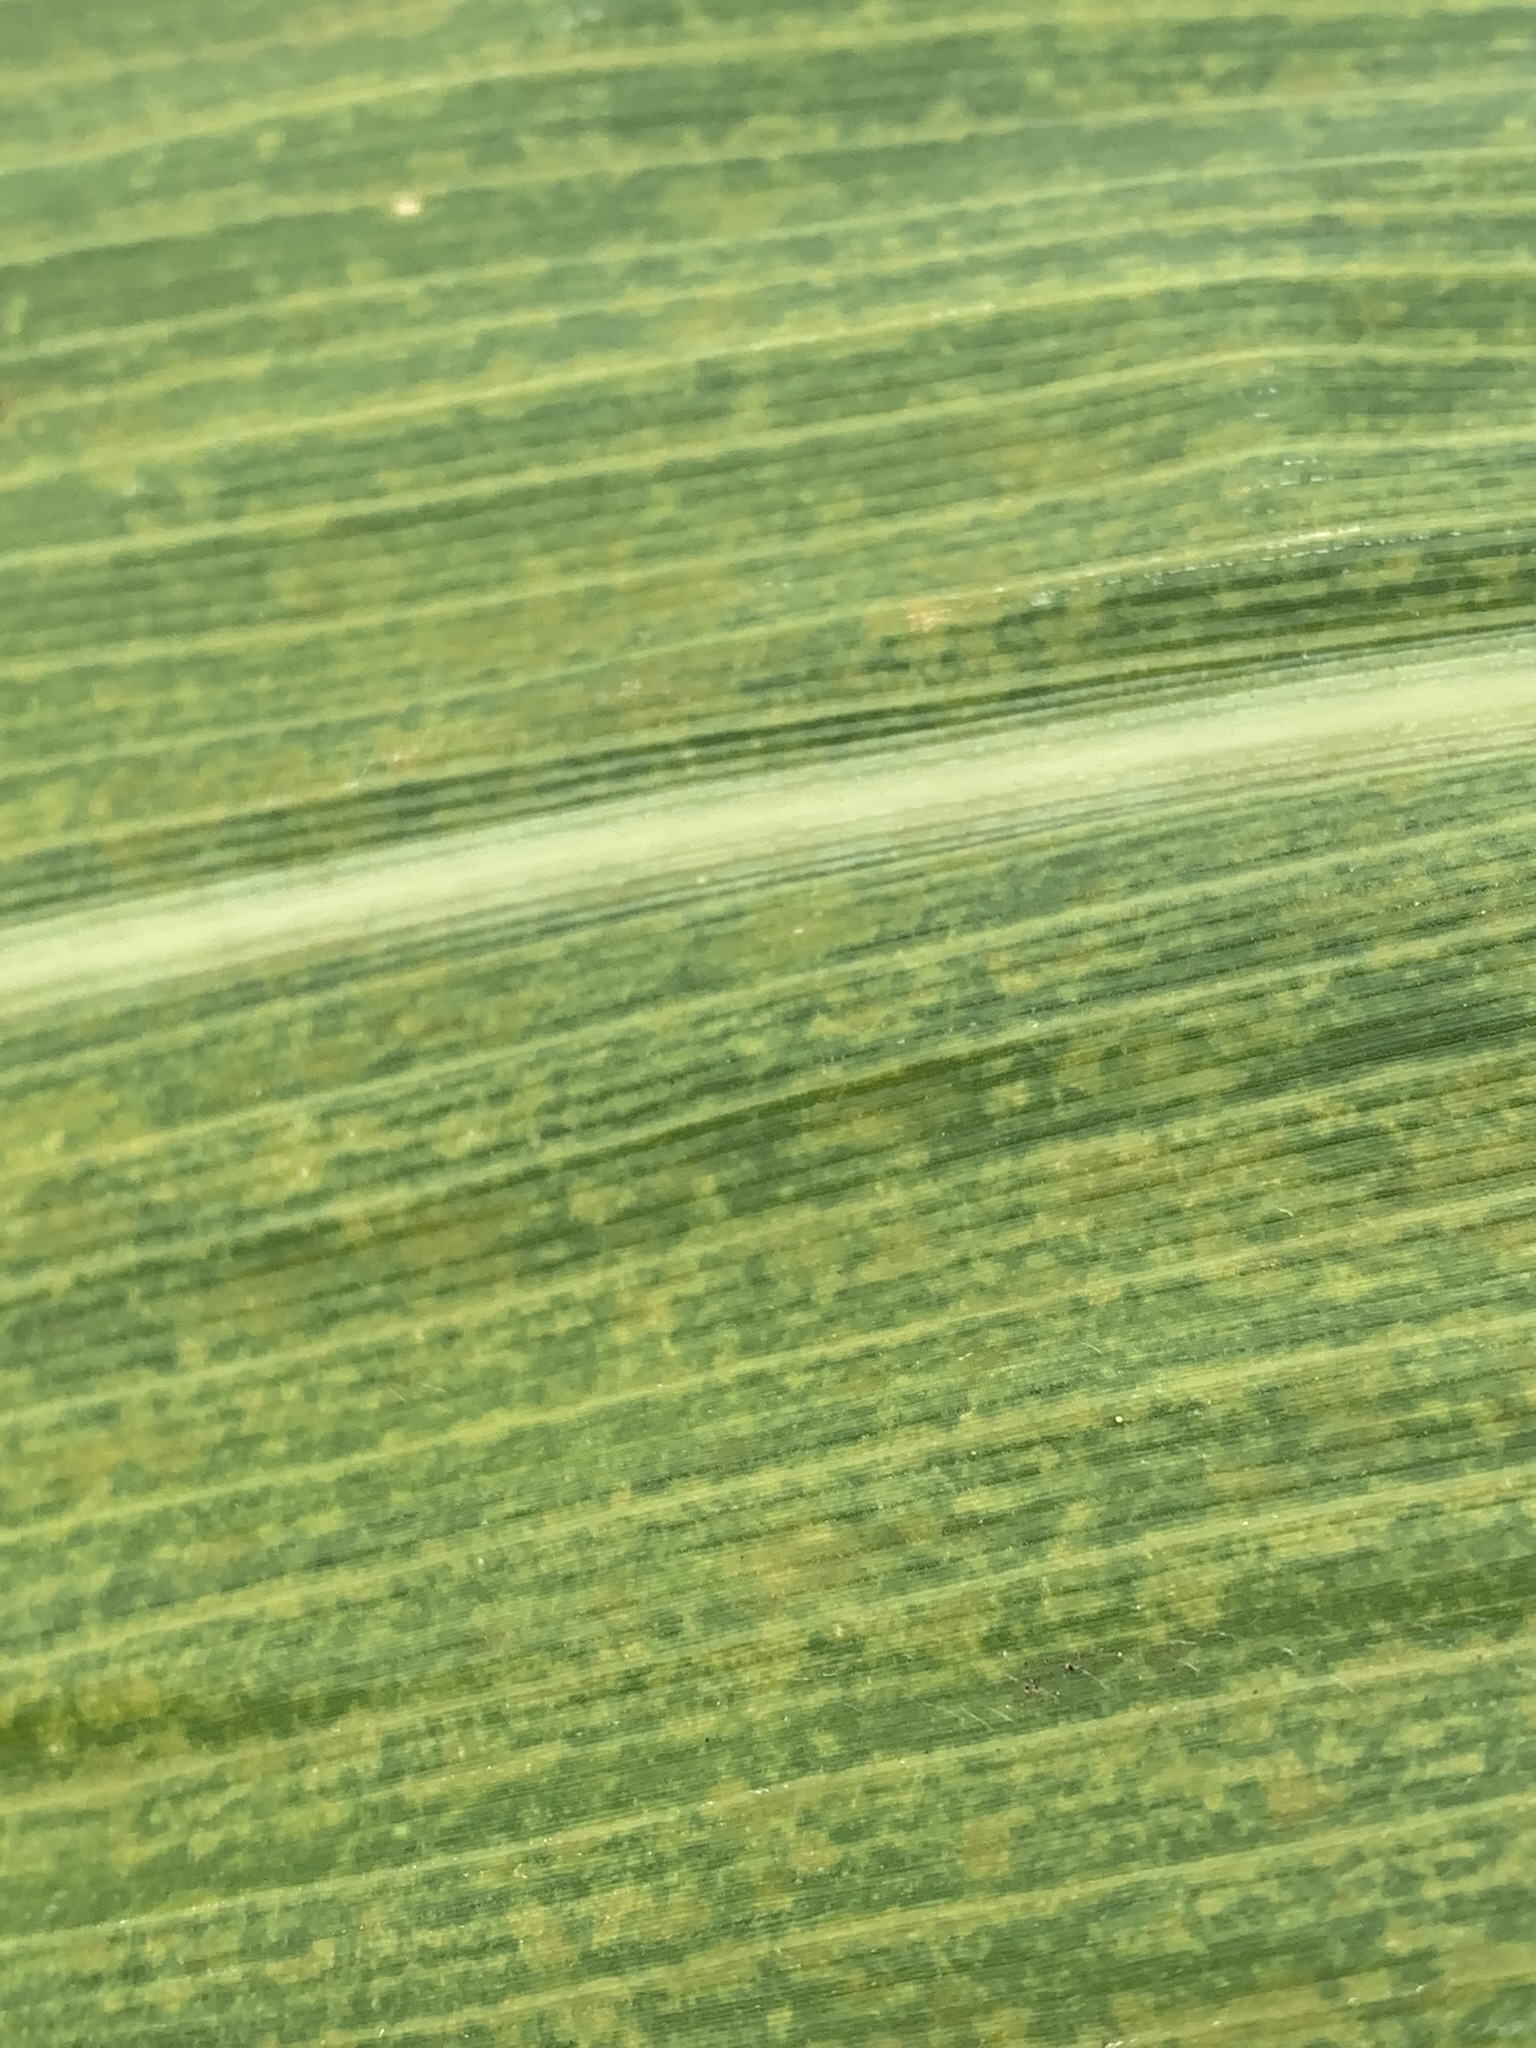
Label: MLN